Apulian cuisine

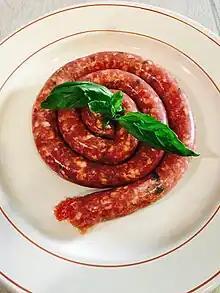
"Zampina"

Because Apulia is a peninsula, it has a long coastline and the sea is never far away. This has made seafood an important part of its cuisine. The large variety of seafood that is available includes sea bream, octopus, prawns, oysters, anchovies, mussels and clams. The region has been compared with Japan for its love of raw fish.